Oskari Lehtonen

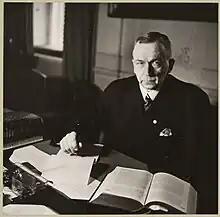
Oskari Lehtonen in 1942.

Oskari Lehtonen (29 May 1889, Hollola – 23 July 1964, Lahti) was a Finnish lawyer, bank director and politician. He served as Minister of Justice from 27 March 1940 to 8 August 1944. He was a member of the Parliament of Finland from 1927 to 1929, from 1930 to 1933, from 1936 to 1945, from 1948 to 1954 and from 1958 to 1962, representing the National Coalition Party.